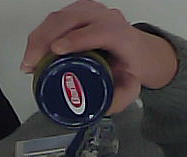
Product: barilla_pesto